Church of St Thomas, Thurstonland

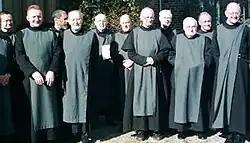
Members of the Community of the Resurrection, Mirfield

Edward Harold Forshaw (1908–1980) was born at Birkenhead. He was the third child of barge waterman James Forshaw (born 1872 Butts Bridge; died 1909 Liverpool) and his wife Emma Forshaw nee Caffrey (born 1875). He married Doris Lowe at Kidderminster in 1945.